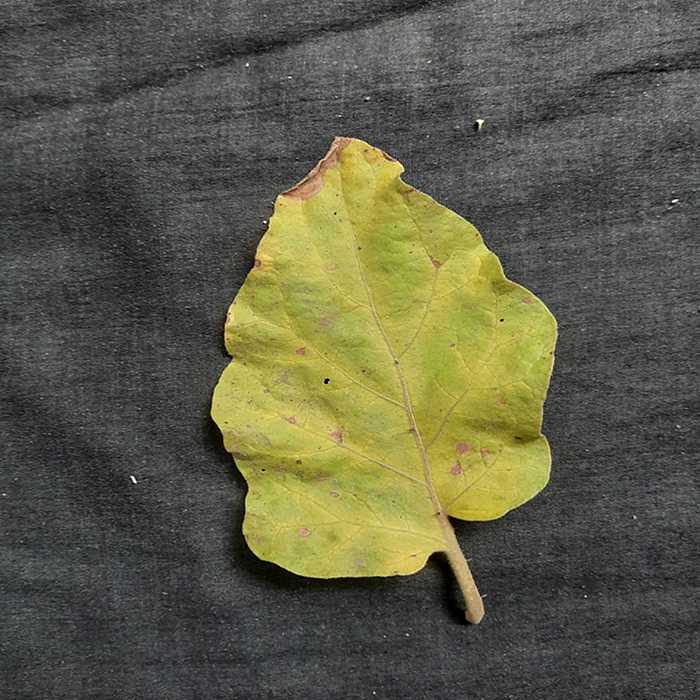
Plant: Eggplant
Label: Eggplant verticillium wilt